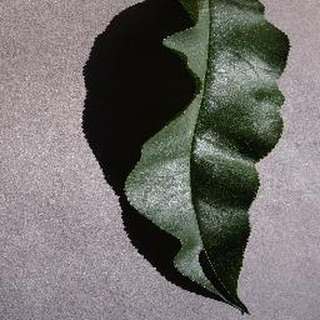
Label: healthy_peach